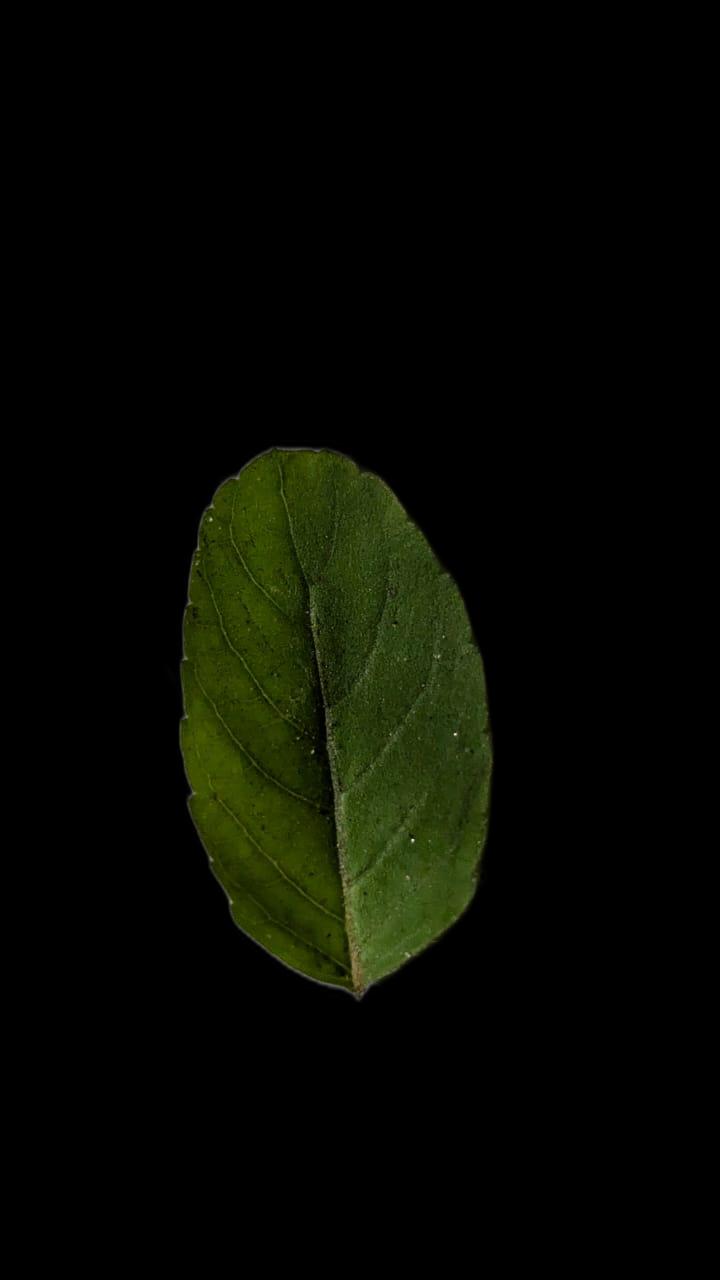
Plant: Tulsi